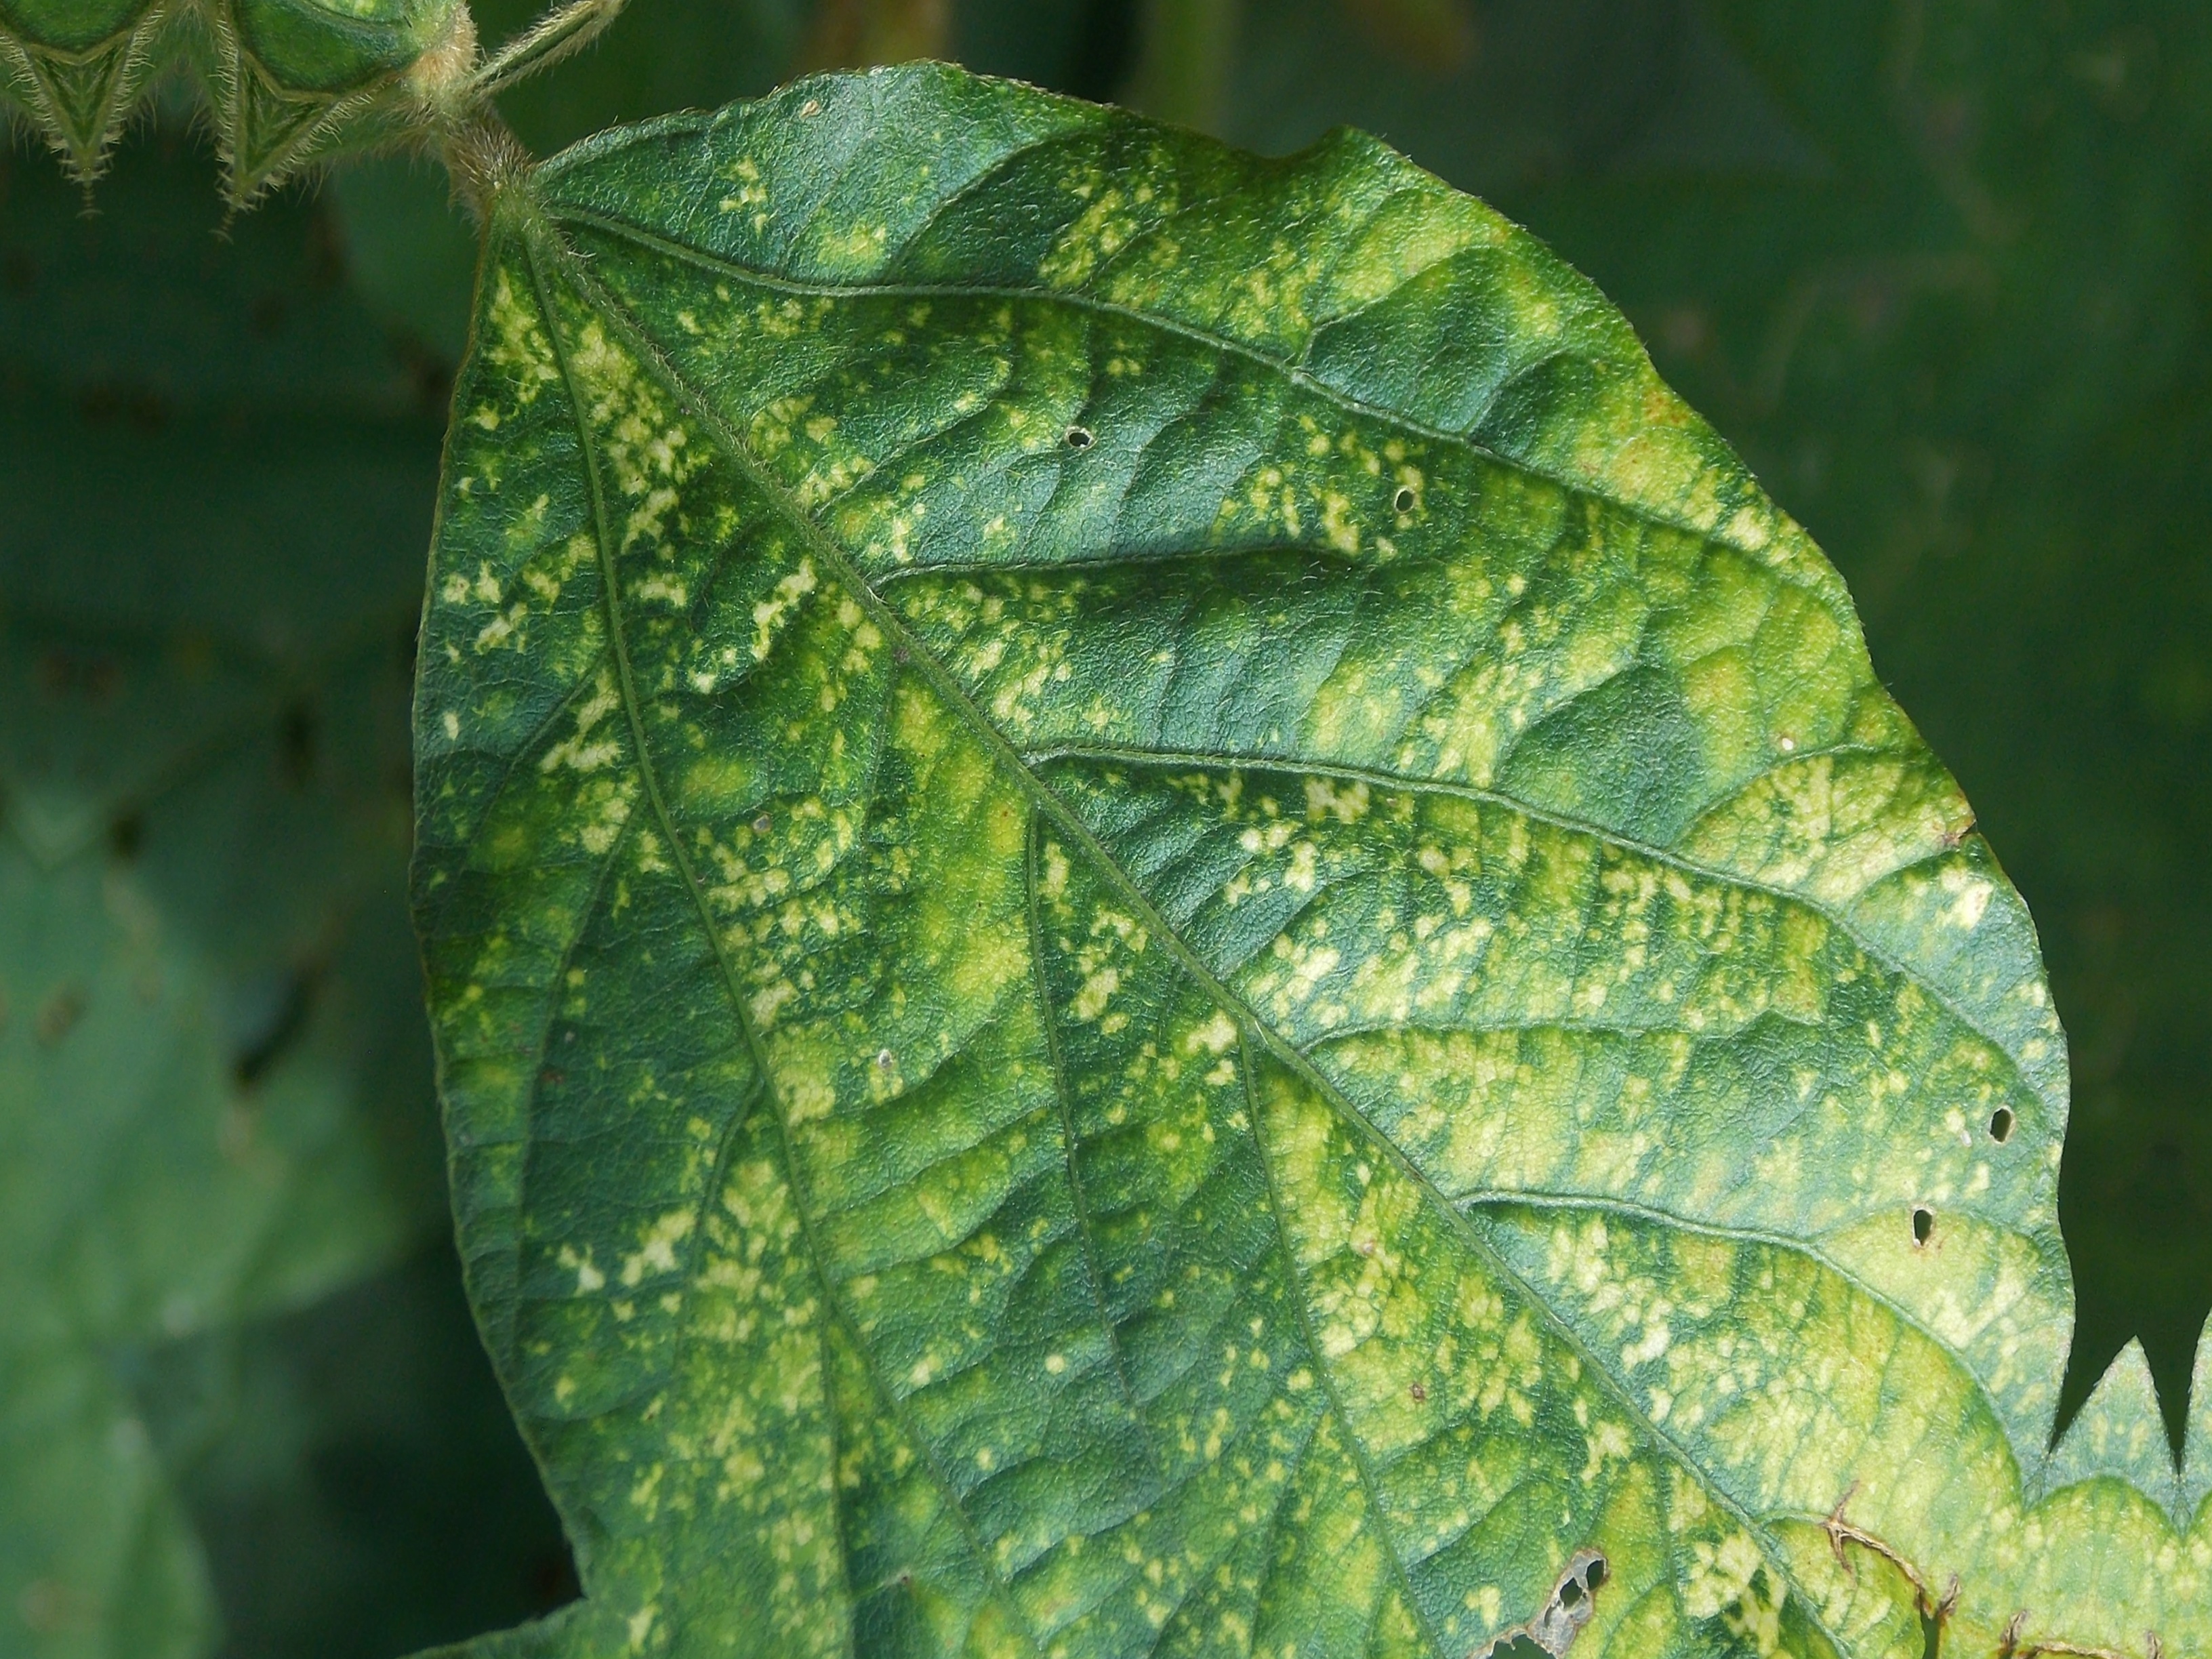
Label: Disease